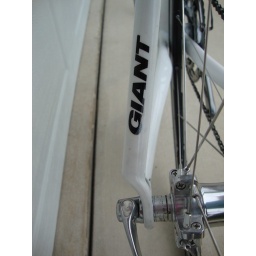
you can see white over spray on the lower part of the G, I, and A where the seller repainted the bike